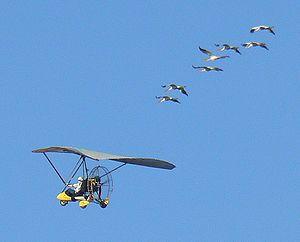
La Grue blanche est un grand oiseau, le plus grand de l'Amérique du Nord, appartenant à la famille des Gruidae.